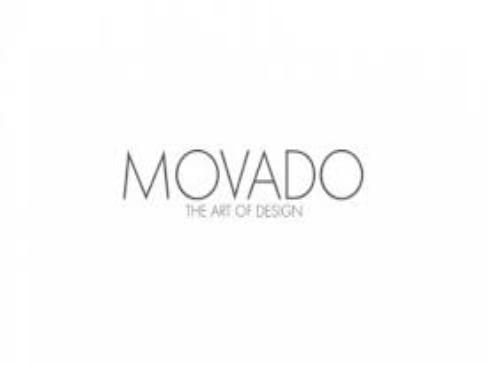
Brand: movado
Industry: Clothes